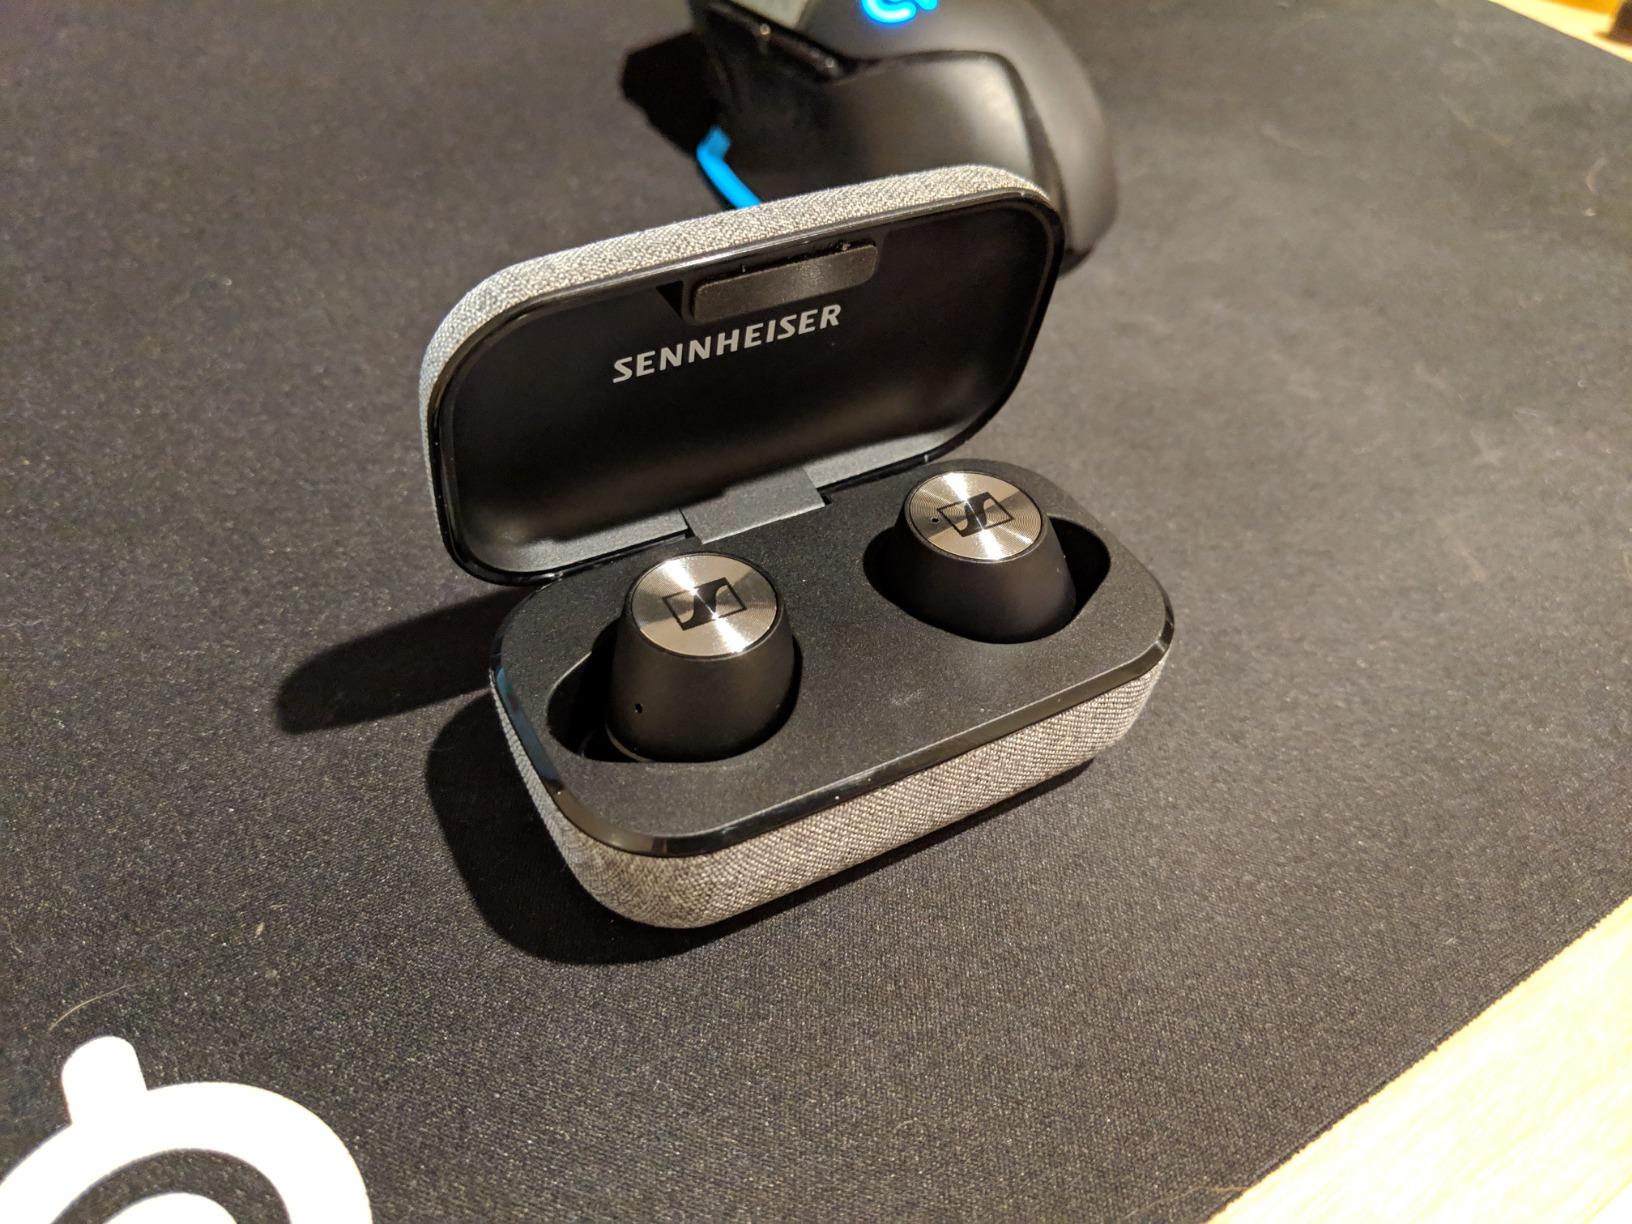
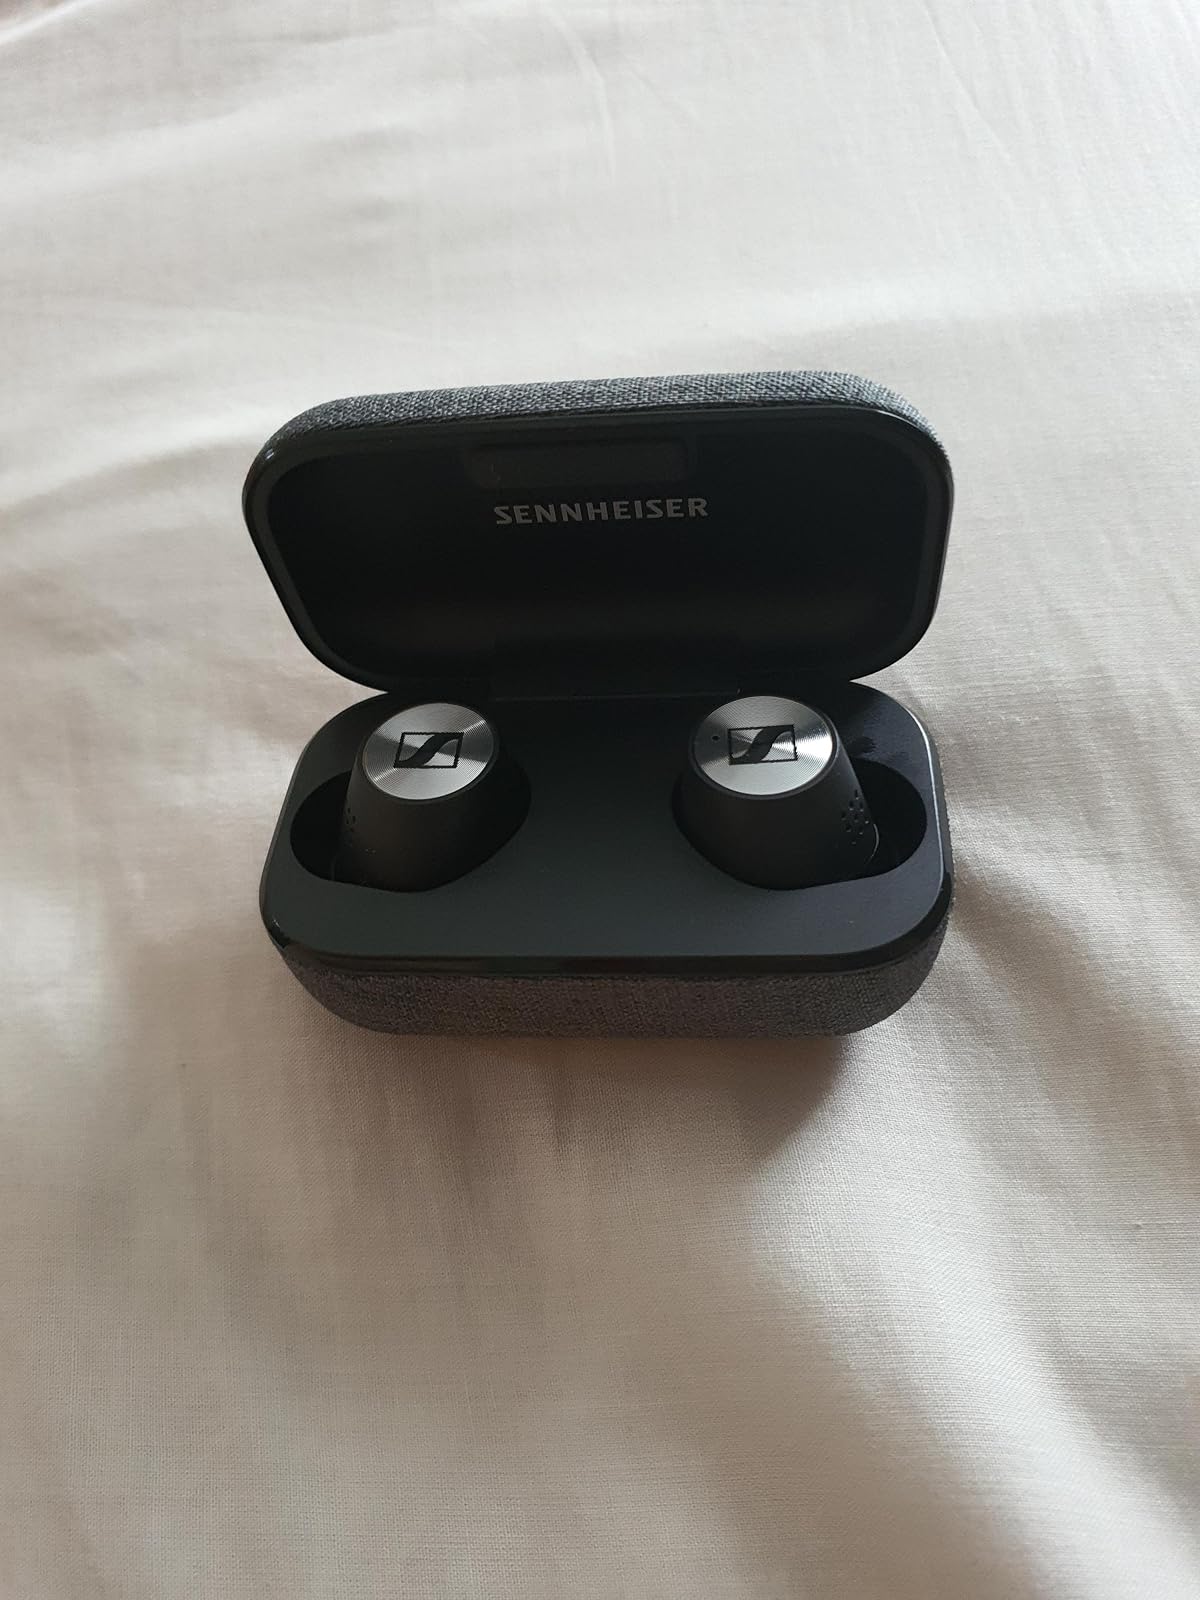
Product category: earbuds
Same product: no